Renaissance of the 11th century

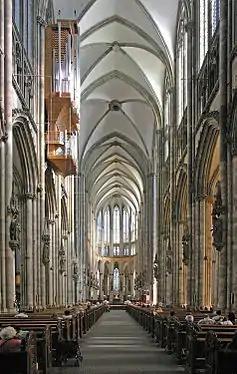
The new construction techniques applied to large cathedrals

The animals with their necks thus free, breathed freely, and the full force exerted by the collar or yoke putting pressure on their shoulders was used. It was calculated that traction in this way increased four to five times. The shoeing of the horse's hooves then made it possible to use this animal hitherto excluded for plowing because it was less powerful than the ox, giving it a more expeditious and sure-footed gait. Certainly the horse was less strong than the ox, but it was faster and, above all, less expensive, and moreover, over the years, it had been improved for war purposes. Hence its performance eventually proved to be fifty percent higher than that of oxen. The horse was more durable and could extend the work day by at least a couple of hours, when, for example, one had to take quick advantage of favorable weather conditions for plowing and planting. It also fed on oats, which were cultivated in a three-year rotation and also served the function of enriching the soil. For farmers who had their field far away, the horse was a convenient means of transportation that also allowed the formation of populous rural townships instead of small and remote villages, enabling a semi-urban lifestyle with the consequent social benefits.